Kochi

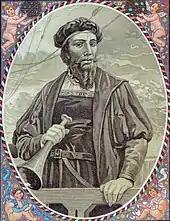
Portuguese explorer Pedro Álvares Cabral established Portuguese forts in the city. in 1500, which lasted until 1663.

On the Malabar coast during the early 15th century, Calicut and Kochi were in an intense rivalry, so the Ming dynasty of China decided to intervene by granting special status to Kochi and its ruler known as "Keyili" (可亦里) to the Chinese. Calicut had been the dominant port-city in the region, but Kochi was emerging as its main rival. For the fifth Ming treasure voyage, Admiral Zheng He was instructed to confer a seal upon "Keyili" of Kochi and enfeoff a mountain in his kingdom as the "Zhenguo Zhi Shan" (鎮國之山, Mountain Which Protects the Country). Zheng He delivered a stone tablet, inscribed with a proclamation composed by the Yongle Emperor himself, to Kochi. As long as Kochi remained under the protection of Ming China, the Zamorin of Calicut was unable to invade Kochi and a military conflict was averted. The cessation of the Ming treasure voyages consequently had negative results for Kochi, as the Zamorin of Calicut would eventually launch an invasion against Kochi. In the late 15th century, the Zamorin occupied Kochi and installed his representative as the king of the port-city.